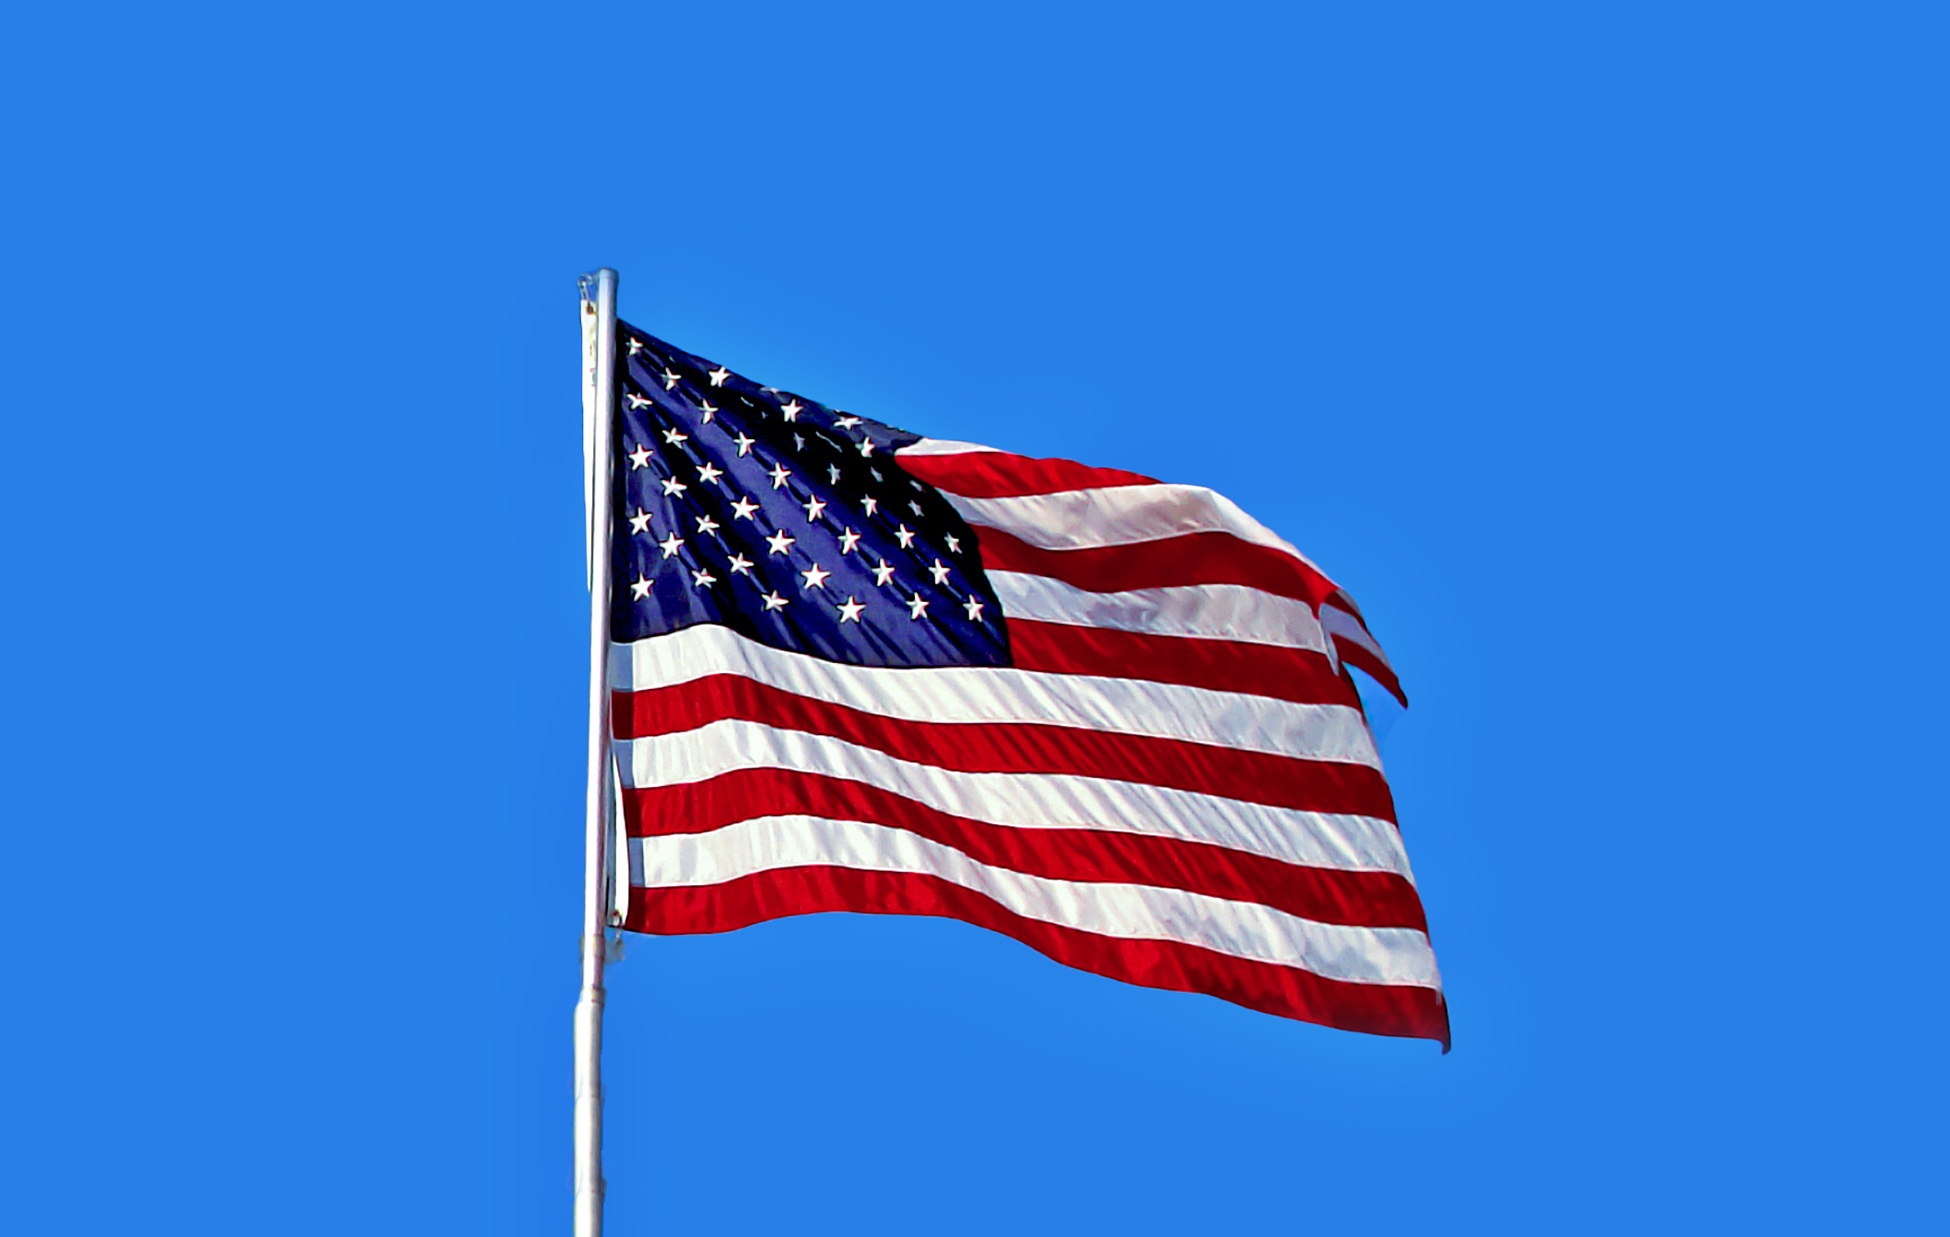
symbol, flag, american, illustration, countries, flag of the united states